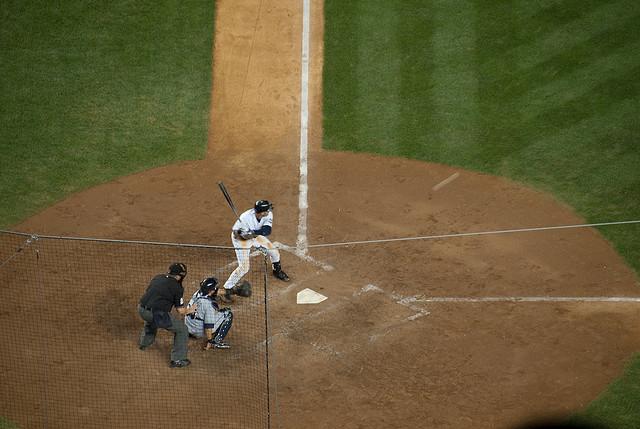
cầu thủ đánh bóng đang chuẩn bị đánh bóng ở trên sân